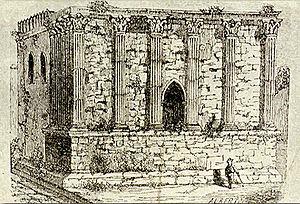
Le temple d'Évora tel qu'il était avant la restauration entreprise en 1871. Gravure signée «
Le temple romain d'Évora, aussi appelé le temple de Diane est un temple romain périptère hexastyle datant du IIᵉ siècle et localisé dans le centre historique de la ville d'Évora, au Portugal. Il est classé au patrimoine mondial de l'UNESCO. C'est l'un des monuments les plus connus de cette ville et l'un des symboles de la présence romaine au Portugal.